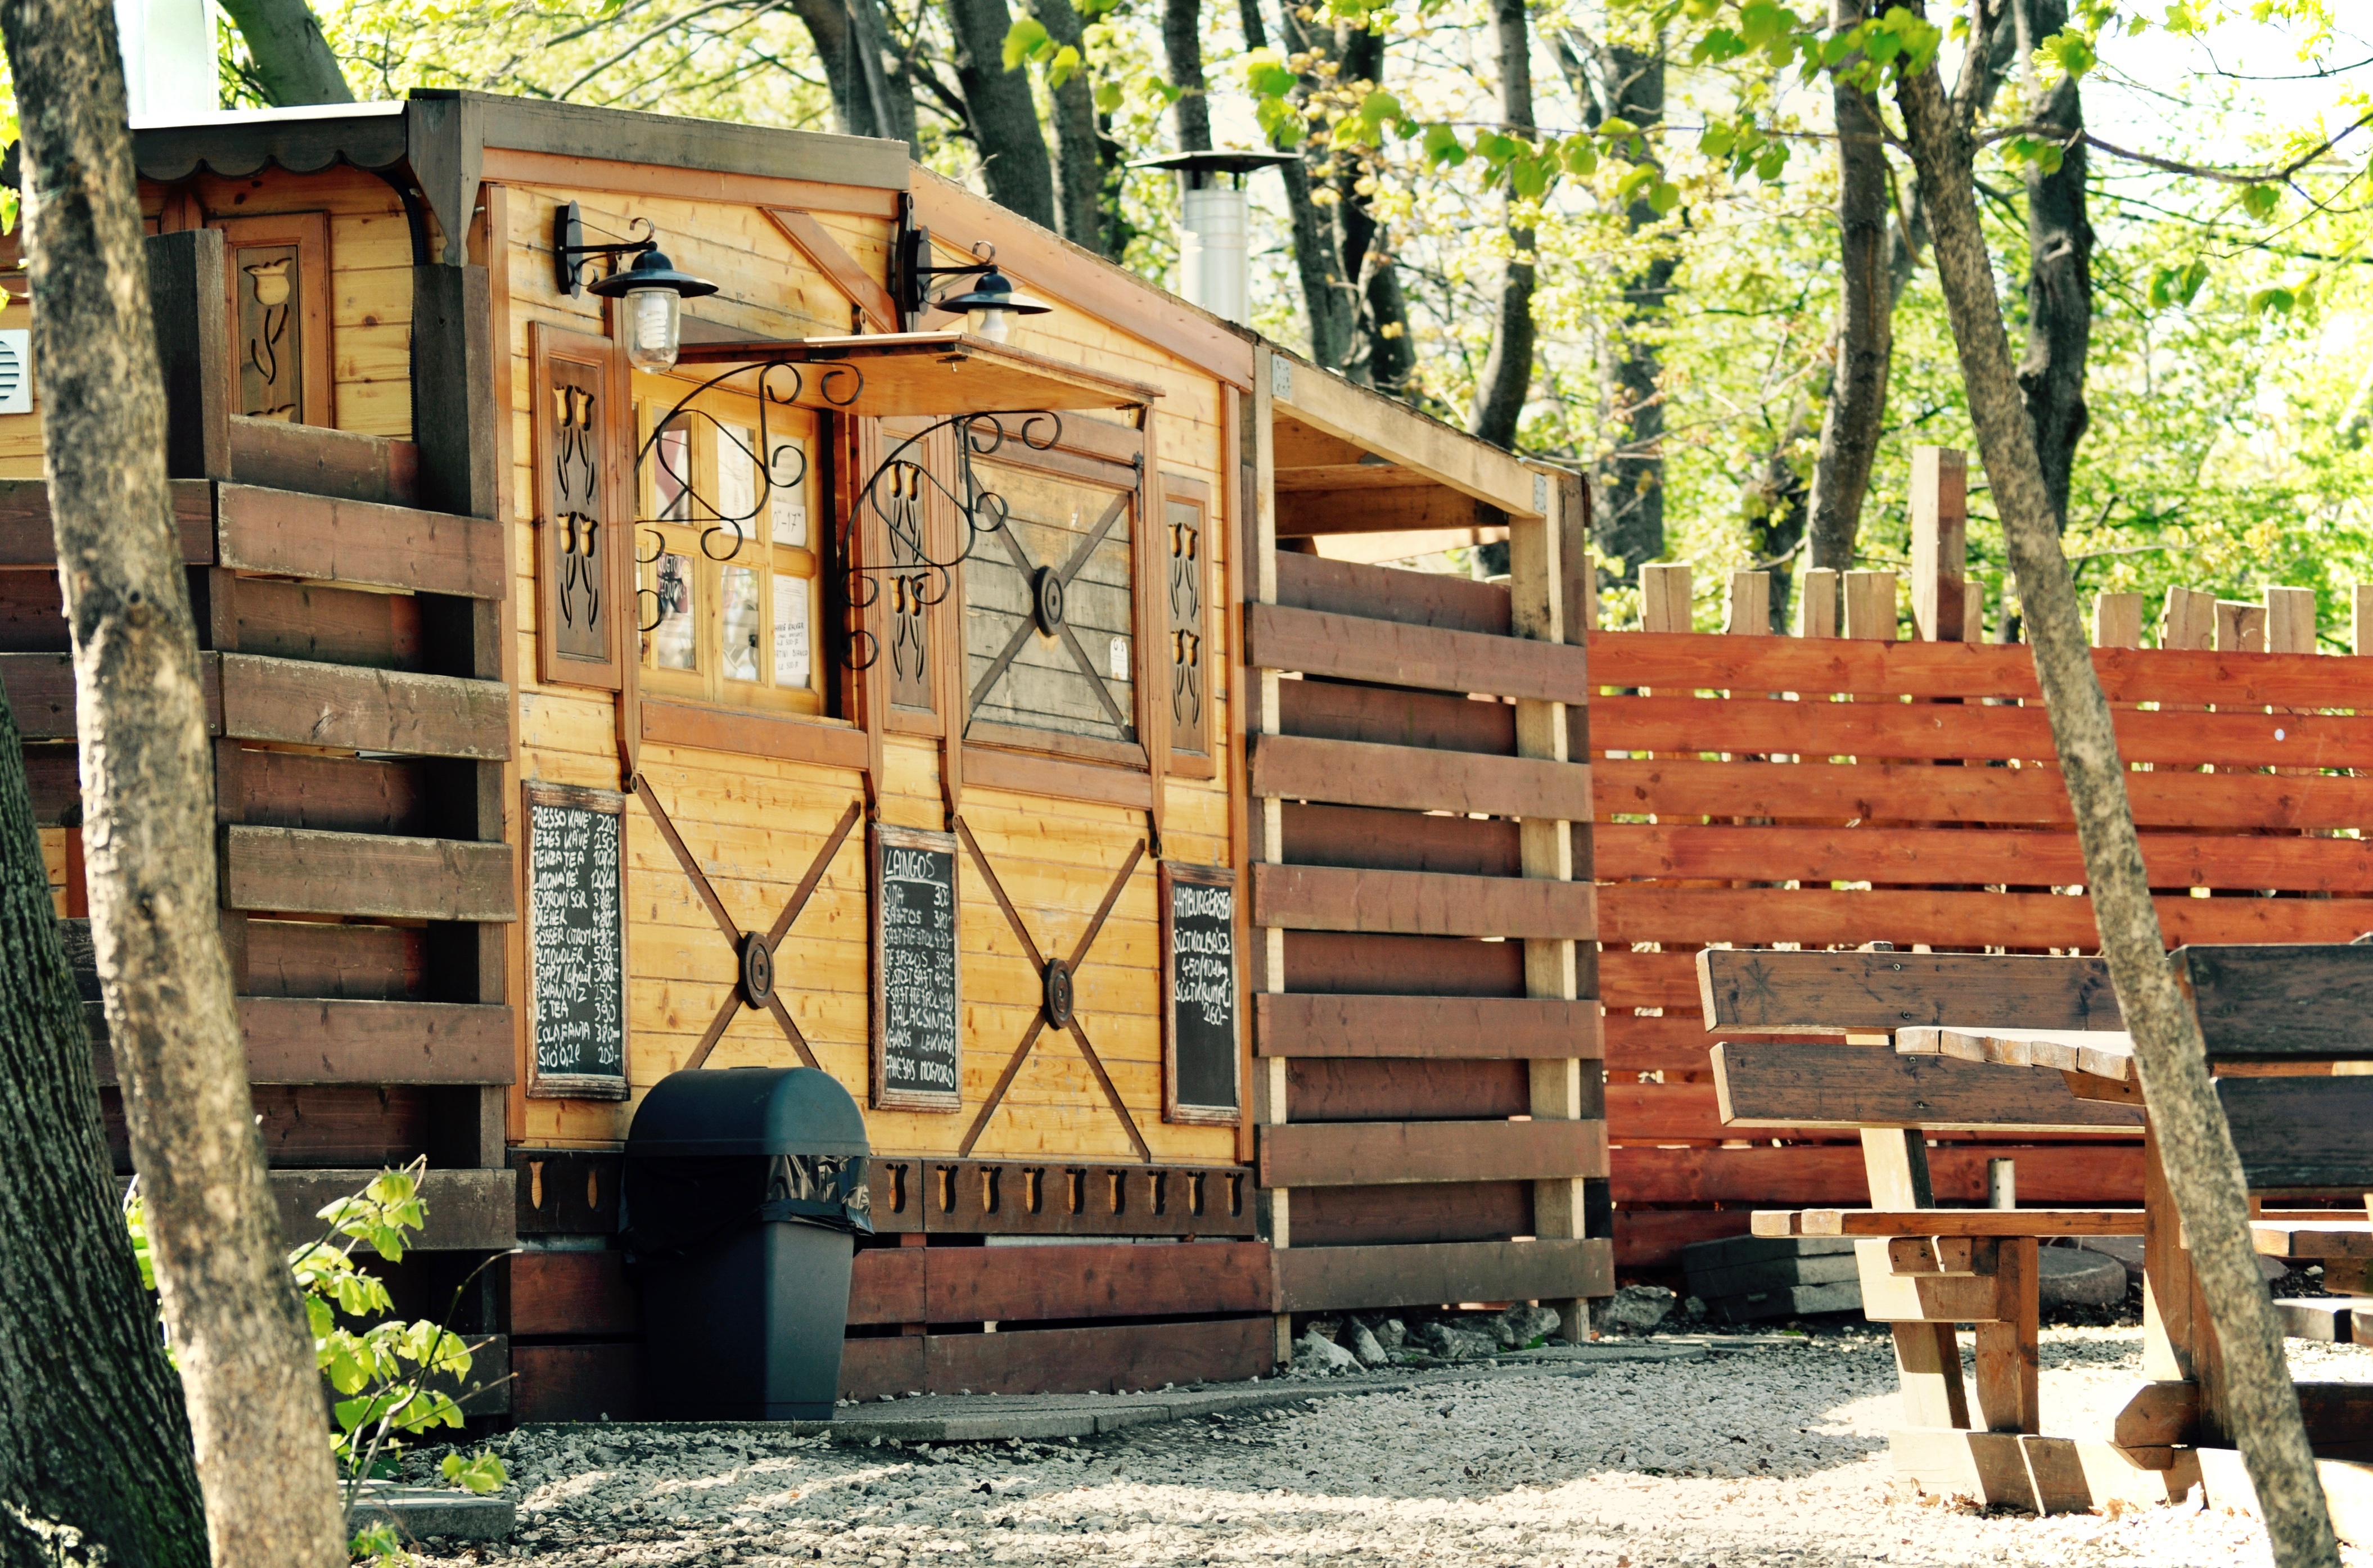
wood, home, shed, shack, cottage, backyard, agriculture, stall, log cabin, chalet, normafa, outdoor structure, closed shop